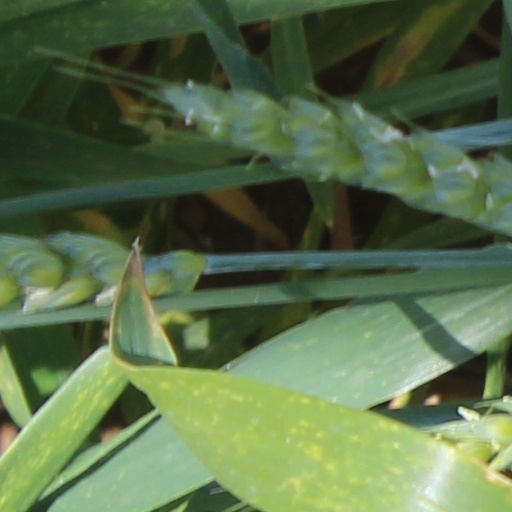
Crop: wheat